Uniscope

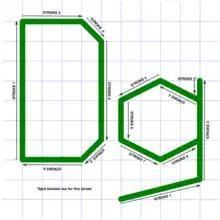
Characters on the Uniscope 100 were generated as "strokes" on the CRT instead of a bitmap.

All members of the Uniscope product line used a variant of the Binary Synchronous Communications protocol. Groups of terminals were generally dropped off a common communications line via a multiplexer (mux) and identified by "remote identifier" and "station identifier" symbols. Some terminals may have been equipped with peripheral devices such as printers and recording devices (cartridge tape or floppy disk) which were identified on the communications line by a device identifier. Terminals on a drop were sequentially polled for traffic, sometimes with a general poll to which any terminal with traffic could respond. A fairly complex data presentation protocol permitted application programmers to format a screen for any number of business purposes. For example, fields could be defined that would accept only numeric or alpha-numeric characters. Some fields could not be changed by the terminal operator. A protocol extension permitted programmers to specify color for each field and lines on the borders of each cell (underline, or vertical bars, etc.) The Uniscope display protocol, while proprietary, roughly parallel the ANSI X3.64 standard ("additional controls for use with American national standard code for information interchange").